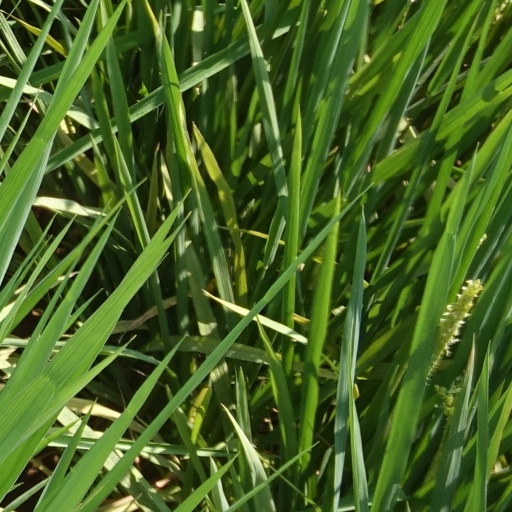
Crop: rice